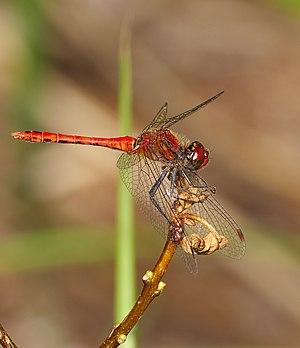
Cette liste recense les odonates répertoriés dans le canton de Genève par un ouvrage de 1996, complété par un ouvrage de 2012.